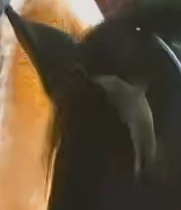
Face region: ears (position_of_ears)
Pain indicator: not_present